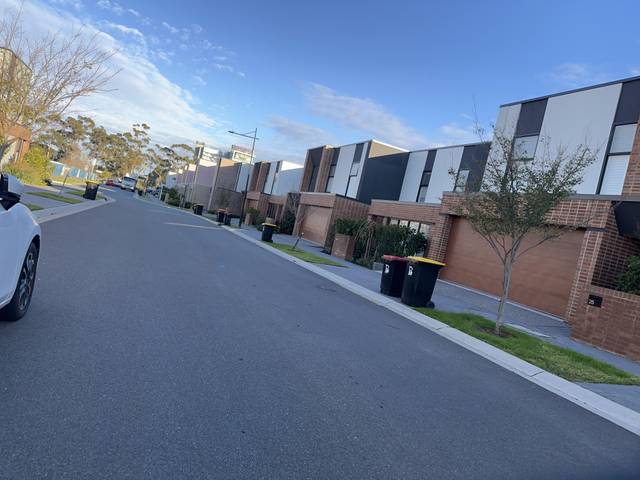
Region: Australia
Coordinates: -34.941, 138.628